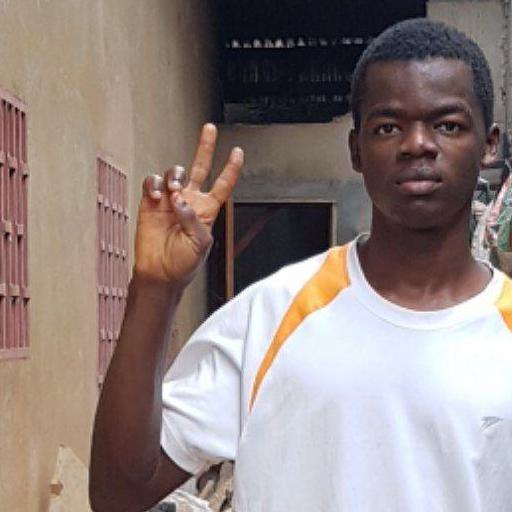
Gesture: peace